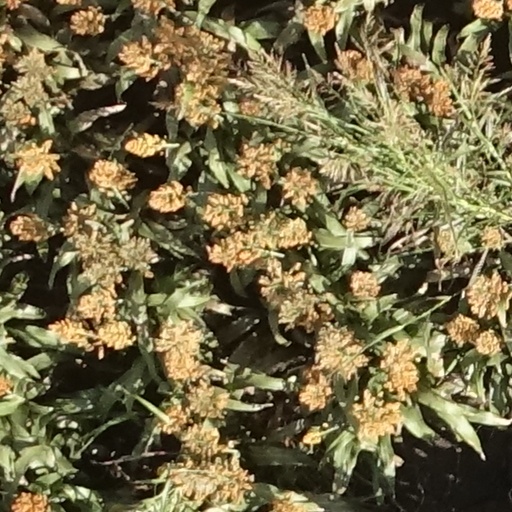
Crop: sorghum